Stefan Toshev

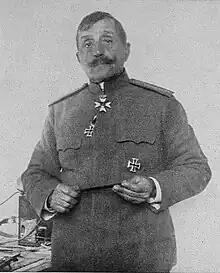

Stefan Toshev (18 December 1859 – 27 November 1924) was a Bulgarian general, from World War I. His mother was a teacher from the period of the National Revival. He volunteered in the Bulgarian Opalchentsi Corps during the Russo-Turkish War (1877–1878) and later served as a translator. On 10 May 1879, he graduated from the Military School in Sofia in its first year. Then he served in the Police force of Eastern Rumelia.